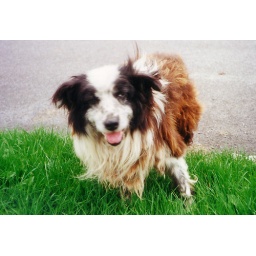
The castle dog and the castle cat both look similar in colour and shagginess. They were both very friendly as well.